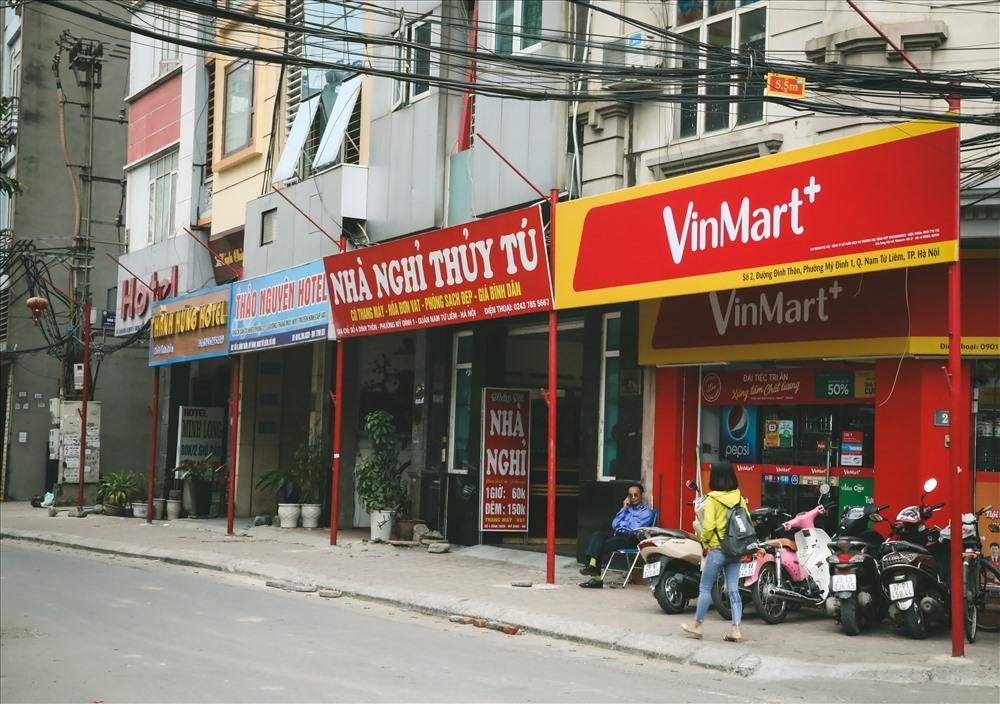
có một người phụ nữ đeo ba lô đang di chuyển trước cửa hàng tiện lợi